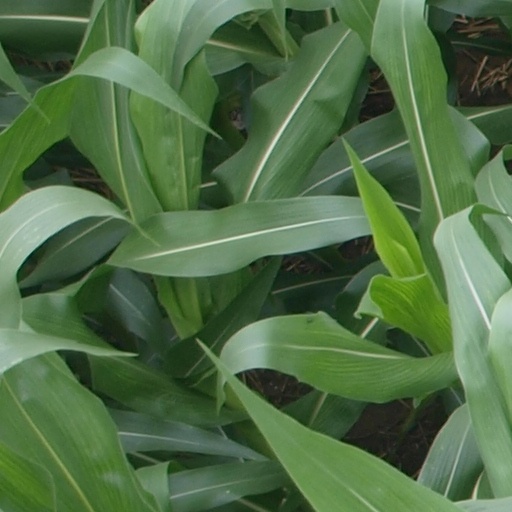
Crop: maize; corn